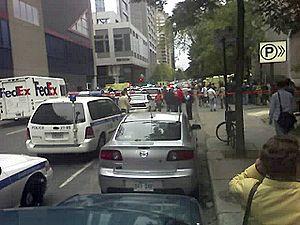
Cet article traite des événements qui se sont produits durant l'année 2006 au Québec.
La fusillade au Collège Dawson a eu lieu à Montréal, au Québec, le 13 septembre 2006. Elle a fait deux morts, dont le tireur, qui s'est tiré une balle dans la tête après avoir été atteint par les policiers. On dénombre aussi une vingtaine de blessés.